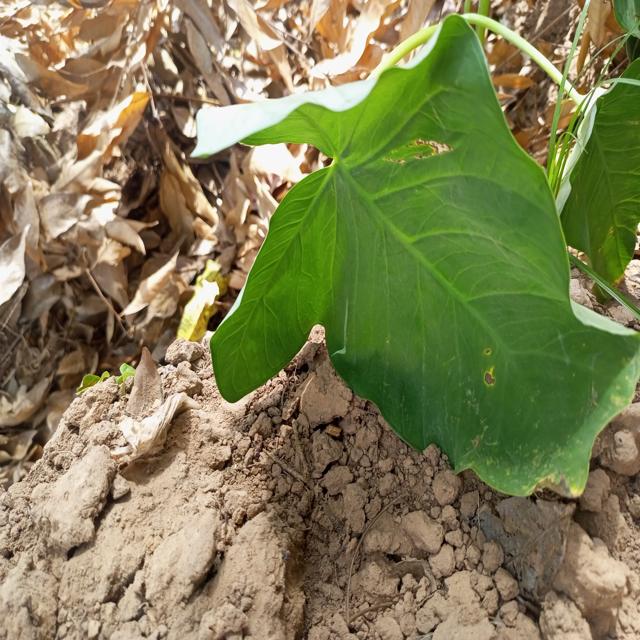
Label: Early_Blight